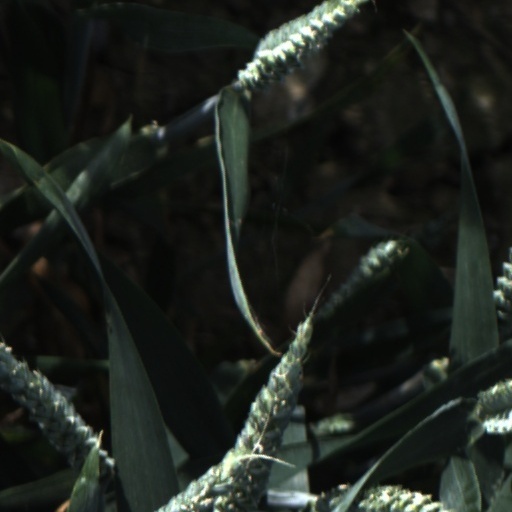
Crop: wheat